Call Me Bwana

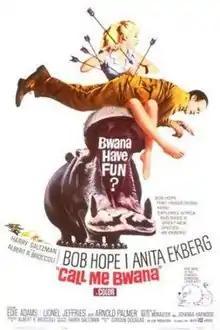
Cinema release poster

Call Me Bwana is a 1963 British Technicolor farce film starring Bob Hope and Anita Ekberg and directed by Gordon Douglas.